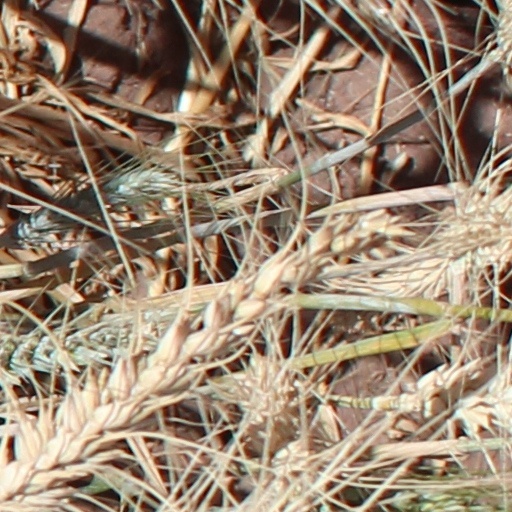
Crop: wheat